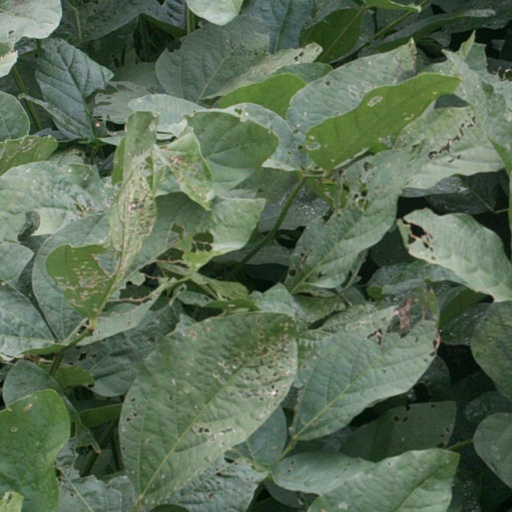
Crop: soybean